C.P. Quattlebaum House

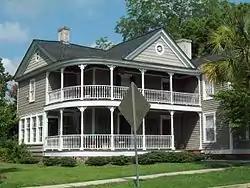
C.P. Quattlebaum House, June 2010

C.P. Quattlebaum House is a historic home located at Conway in Horry County, South Carolina. It was built in 1807. It is a two-story, "T"-plan, cross-gable roofed, frame, weatherboard-clad residence. It features a two-story, projecting, polygonal bay and two-tiered wrap around porch with sawn brackets. Its owner, Cephas Perry Quattlebaum, served as Conway's first mayor and his office is located nearby, the C.P. Quattlebaum Office.